Paracoccidioidomycosis

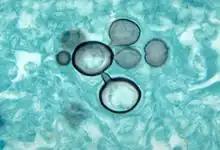
Paracoccidioides histopathology

Paracoccidioidomycosis (PCM), also known as South American blastomycosis, is a fungal infection that can occur as a mouth and skin type, lymphangitic type, multi-organ involvement type (particularly lungs), or mixed type. If there are mouth ulcers or skin lesions, the disease is likely to be widespread. There may be no symptoms, or it may present with fever, sepsis, weight loss, large glands, or a large liver and spleen.